Milan

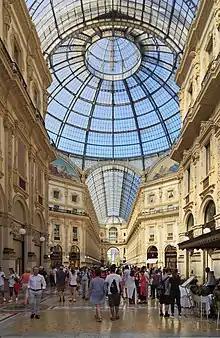
Galleria Vittorio Emanuele II is Italy's oldest active shopping gallery and a major landmark of Milan.

The city also hosts an historical African community originating from the Horn of Africa. As of 2023, there were around 4,000 Eritrean, Ethiopian or Somali-born people living in Milan, the overwhelming majority being double-citizens of Italy. and not counting second and third generation migrants. The three countries were all Italian colonies at a time, from 1869 (Eritrea) to 1943 (East African campaign). Due to the historical links with Italy, a small community originating from the Horn of Africa has established its presence near Porta Venezia district starting from the 1970s. It is estimated that in the "Asmarina" area (Little Asmara) there are around 2,000-2,500 people from the Horn of Africa still living there, along with multiple restaurants, institutes as well as an Ethiopian Church.